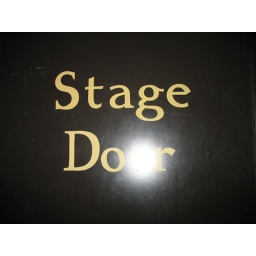
I think this door and the wall it's in used to be the outside of the Fitzgerald back in the day.